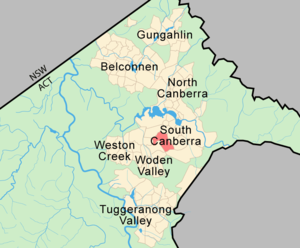
Red Hill est un quartier de l'arrondissement de Canberra Sud, la capitale fédérale de l'Australie. C'est une zone faisant essentiellement partie du parc naturel de Canberra. Red Hill doit son nom à la colline la plus au nord de la chaine de collines longeant la limite ouest du quartier.